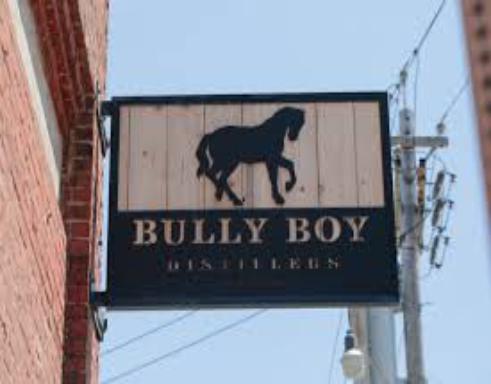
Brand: Bully Boy Distillers
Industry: Food